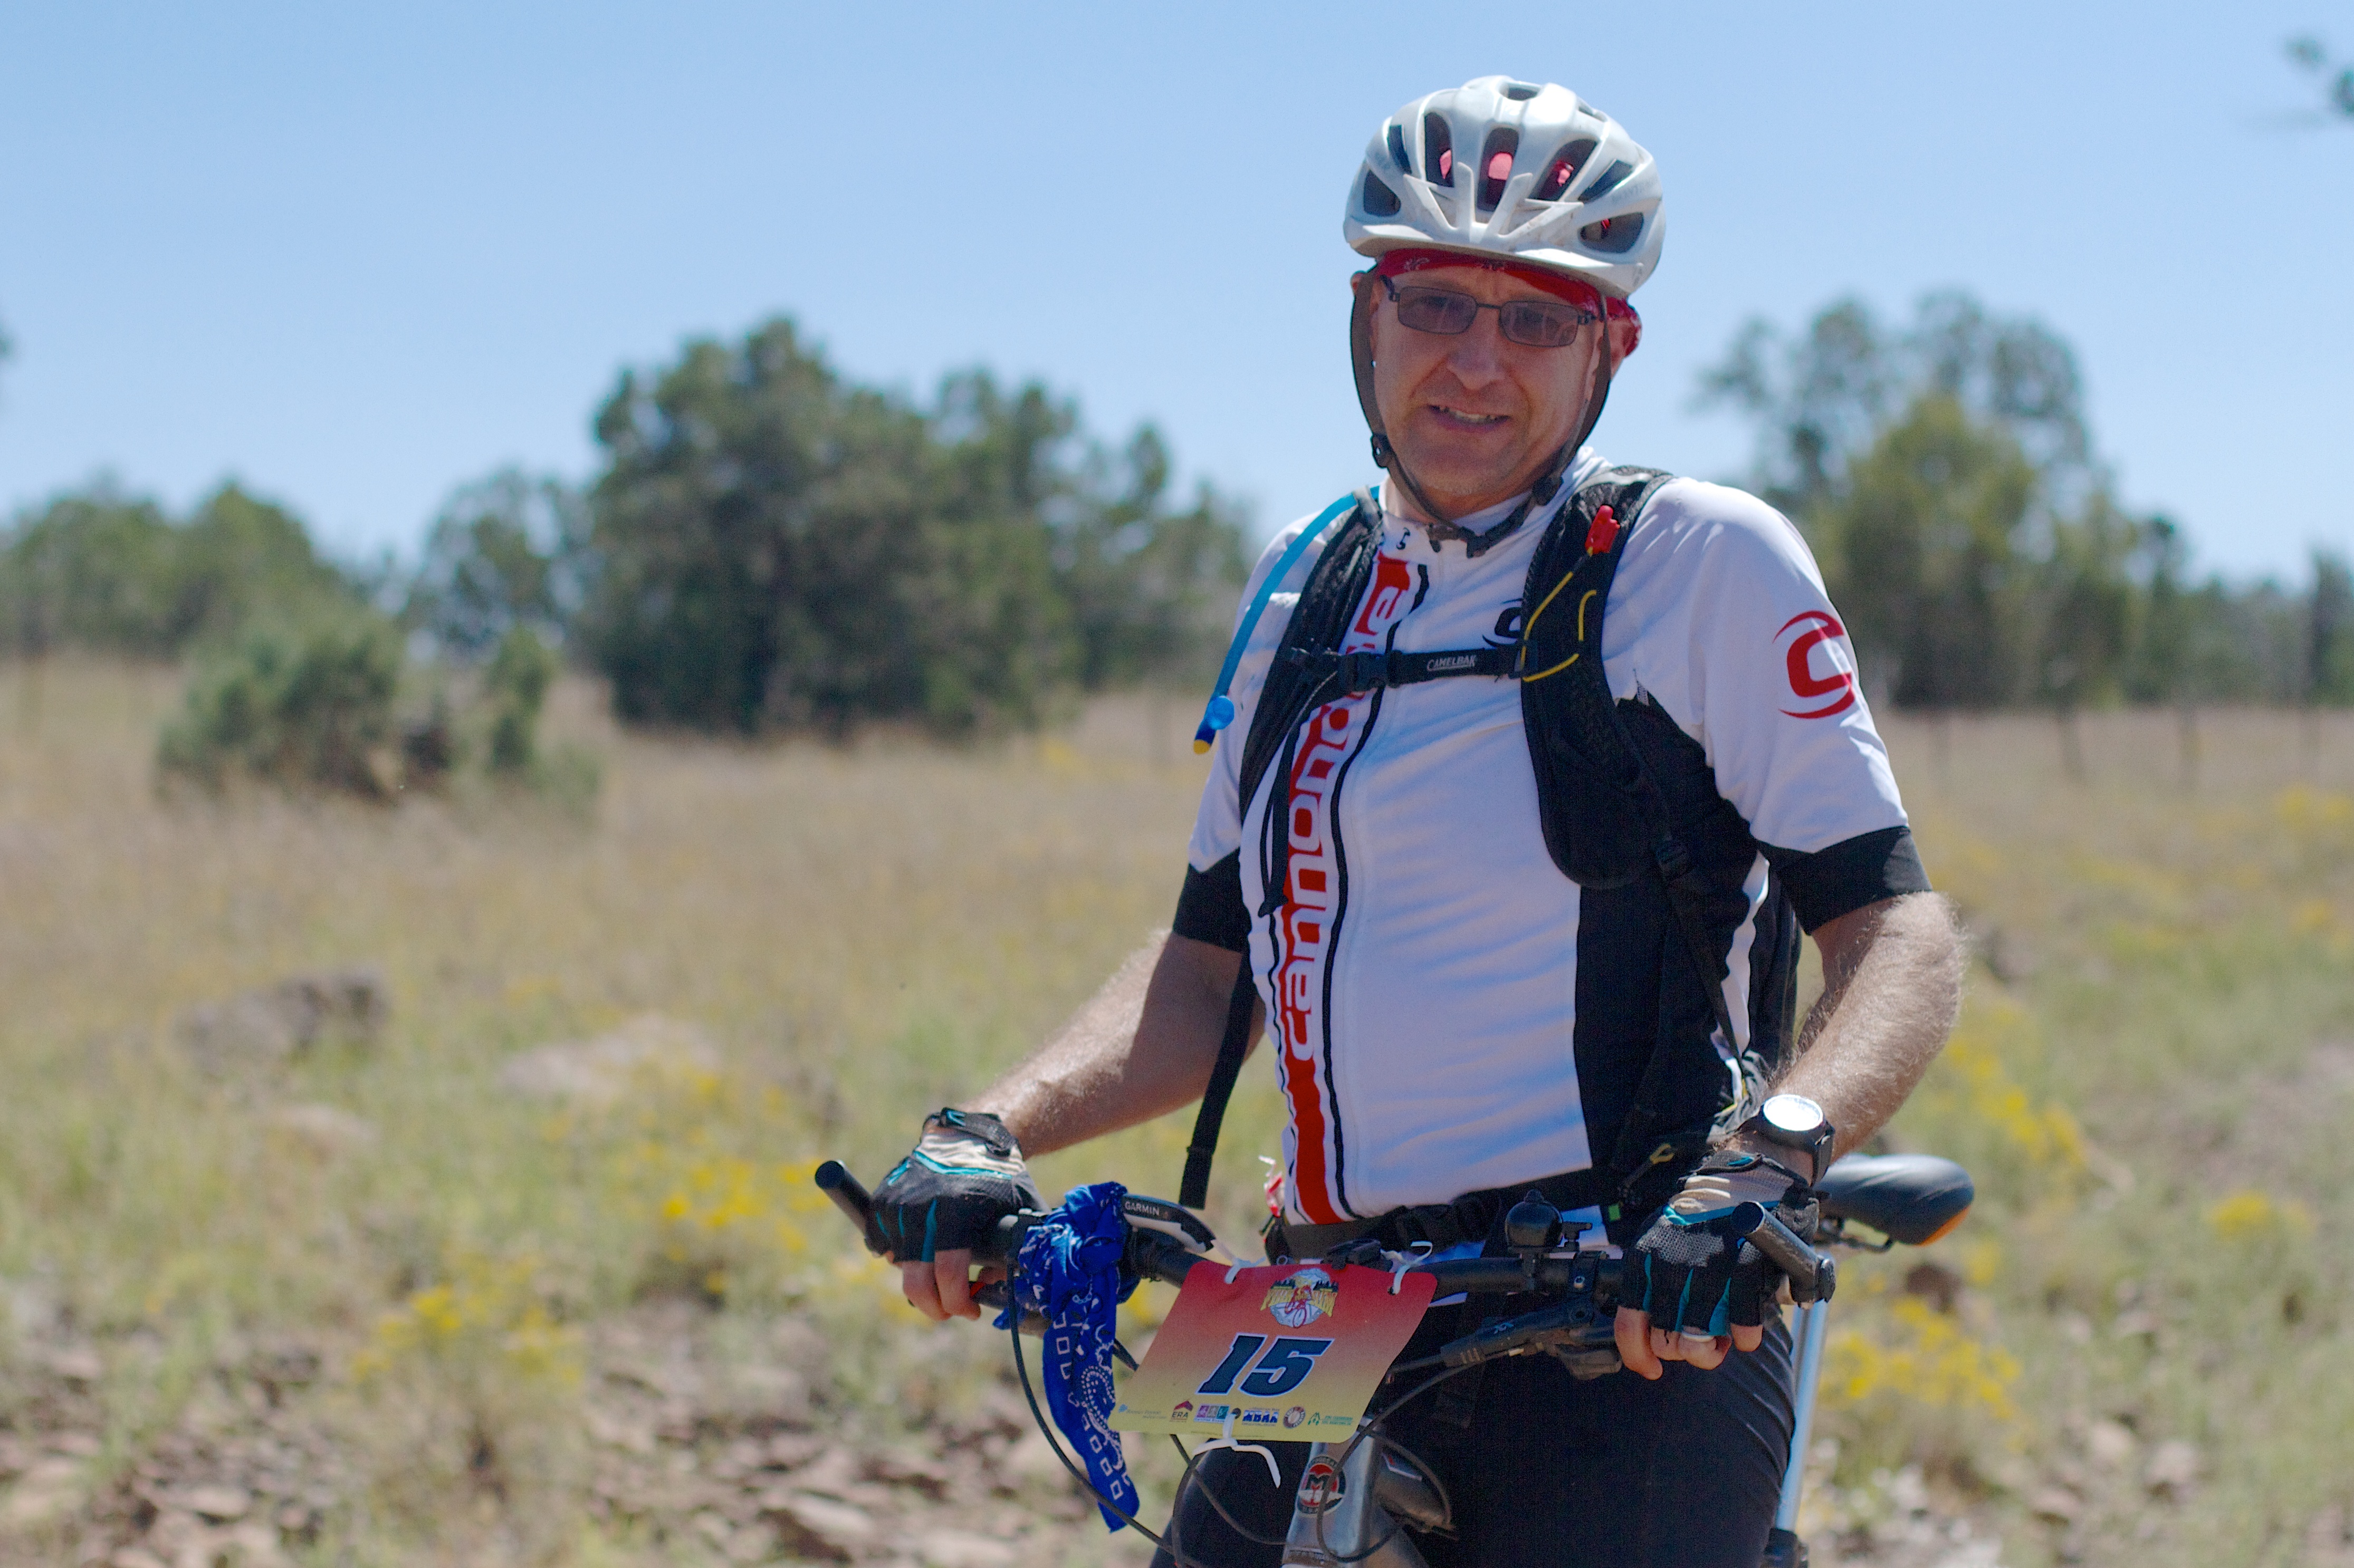
adventure, bicycle, vehicle, extreme sport, mountain bike, cycling, race, sports, racing, fotr, mountain biking, cycle sport, cyclo cross, bicycle racing, ultramarathon